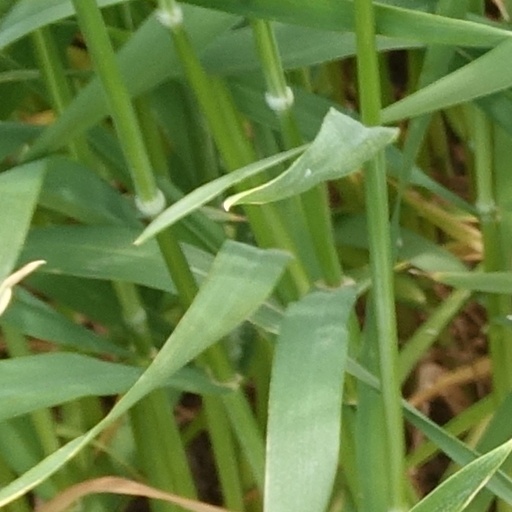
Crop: wheat